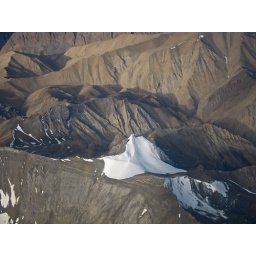
Photo from the plane flying over the Himalayas